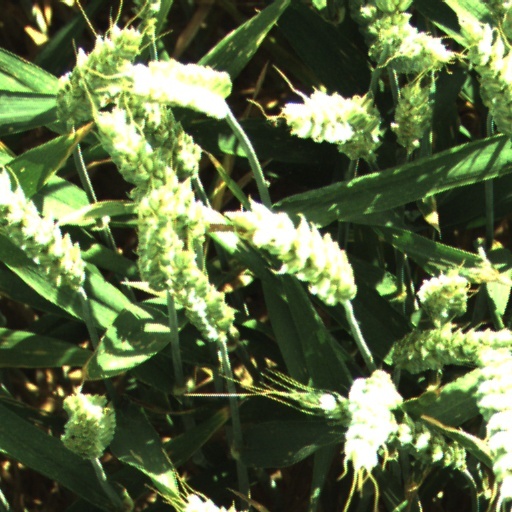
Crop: wheat